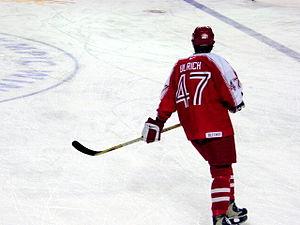
Martin Ulrich est un joueur professionnel de hockey sur glace autrichien devenu entraîneur. Il évolue au poste de défenseur.